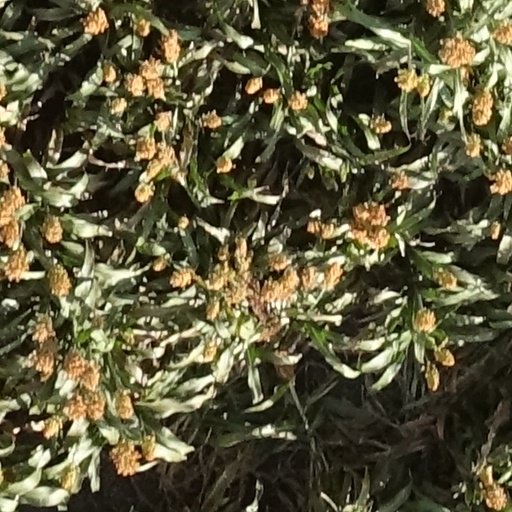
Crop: sorghum